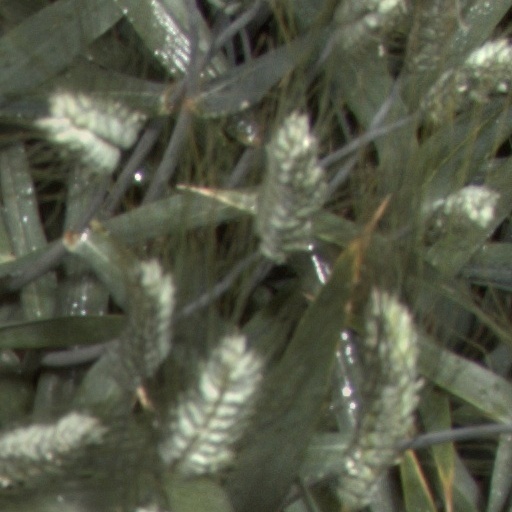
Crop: wheat